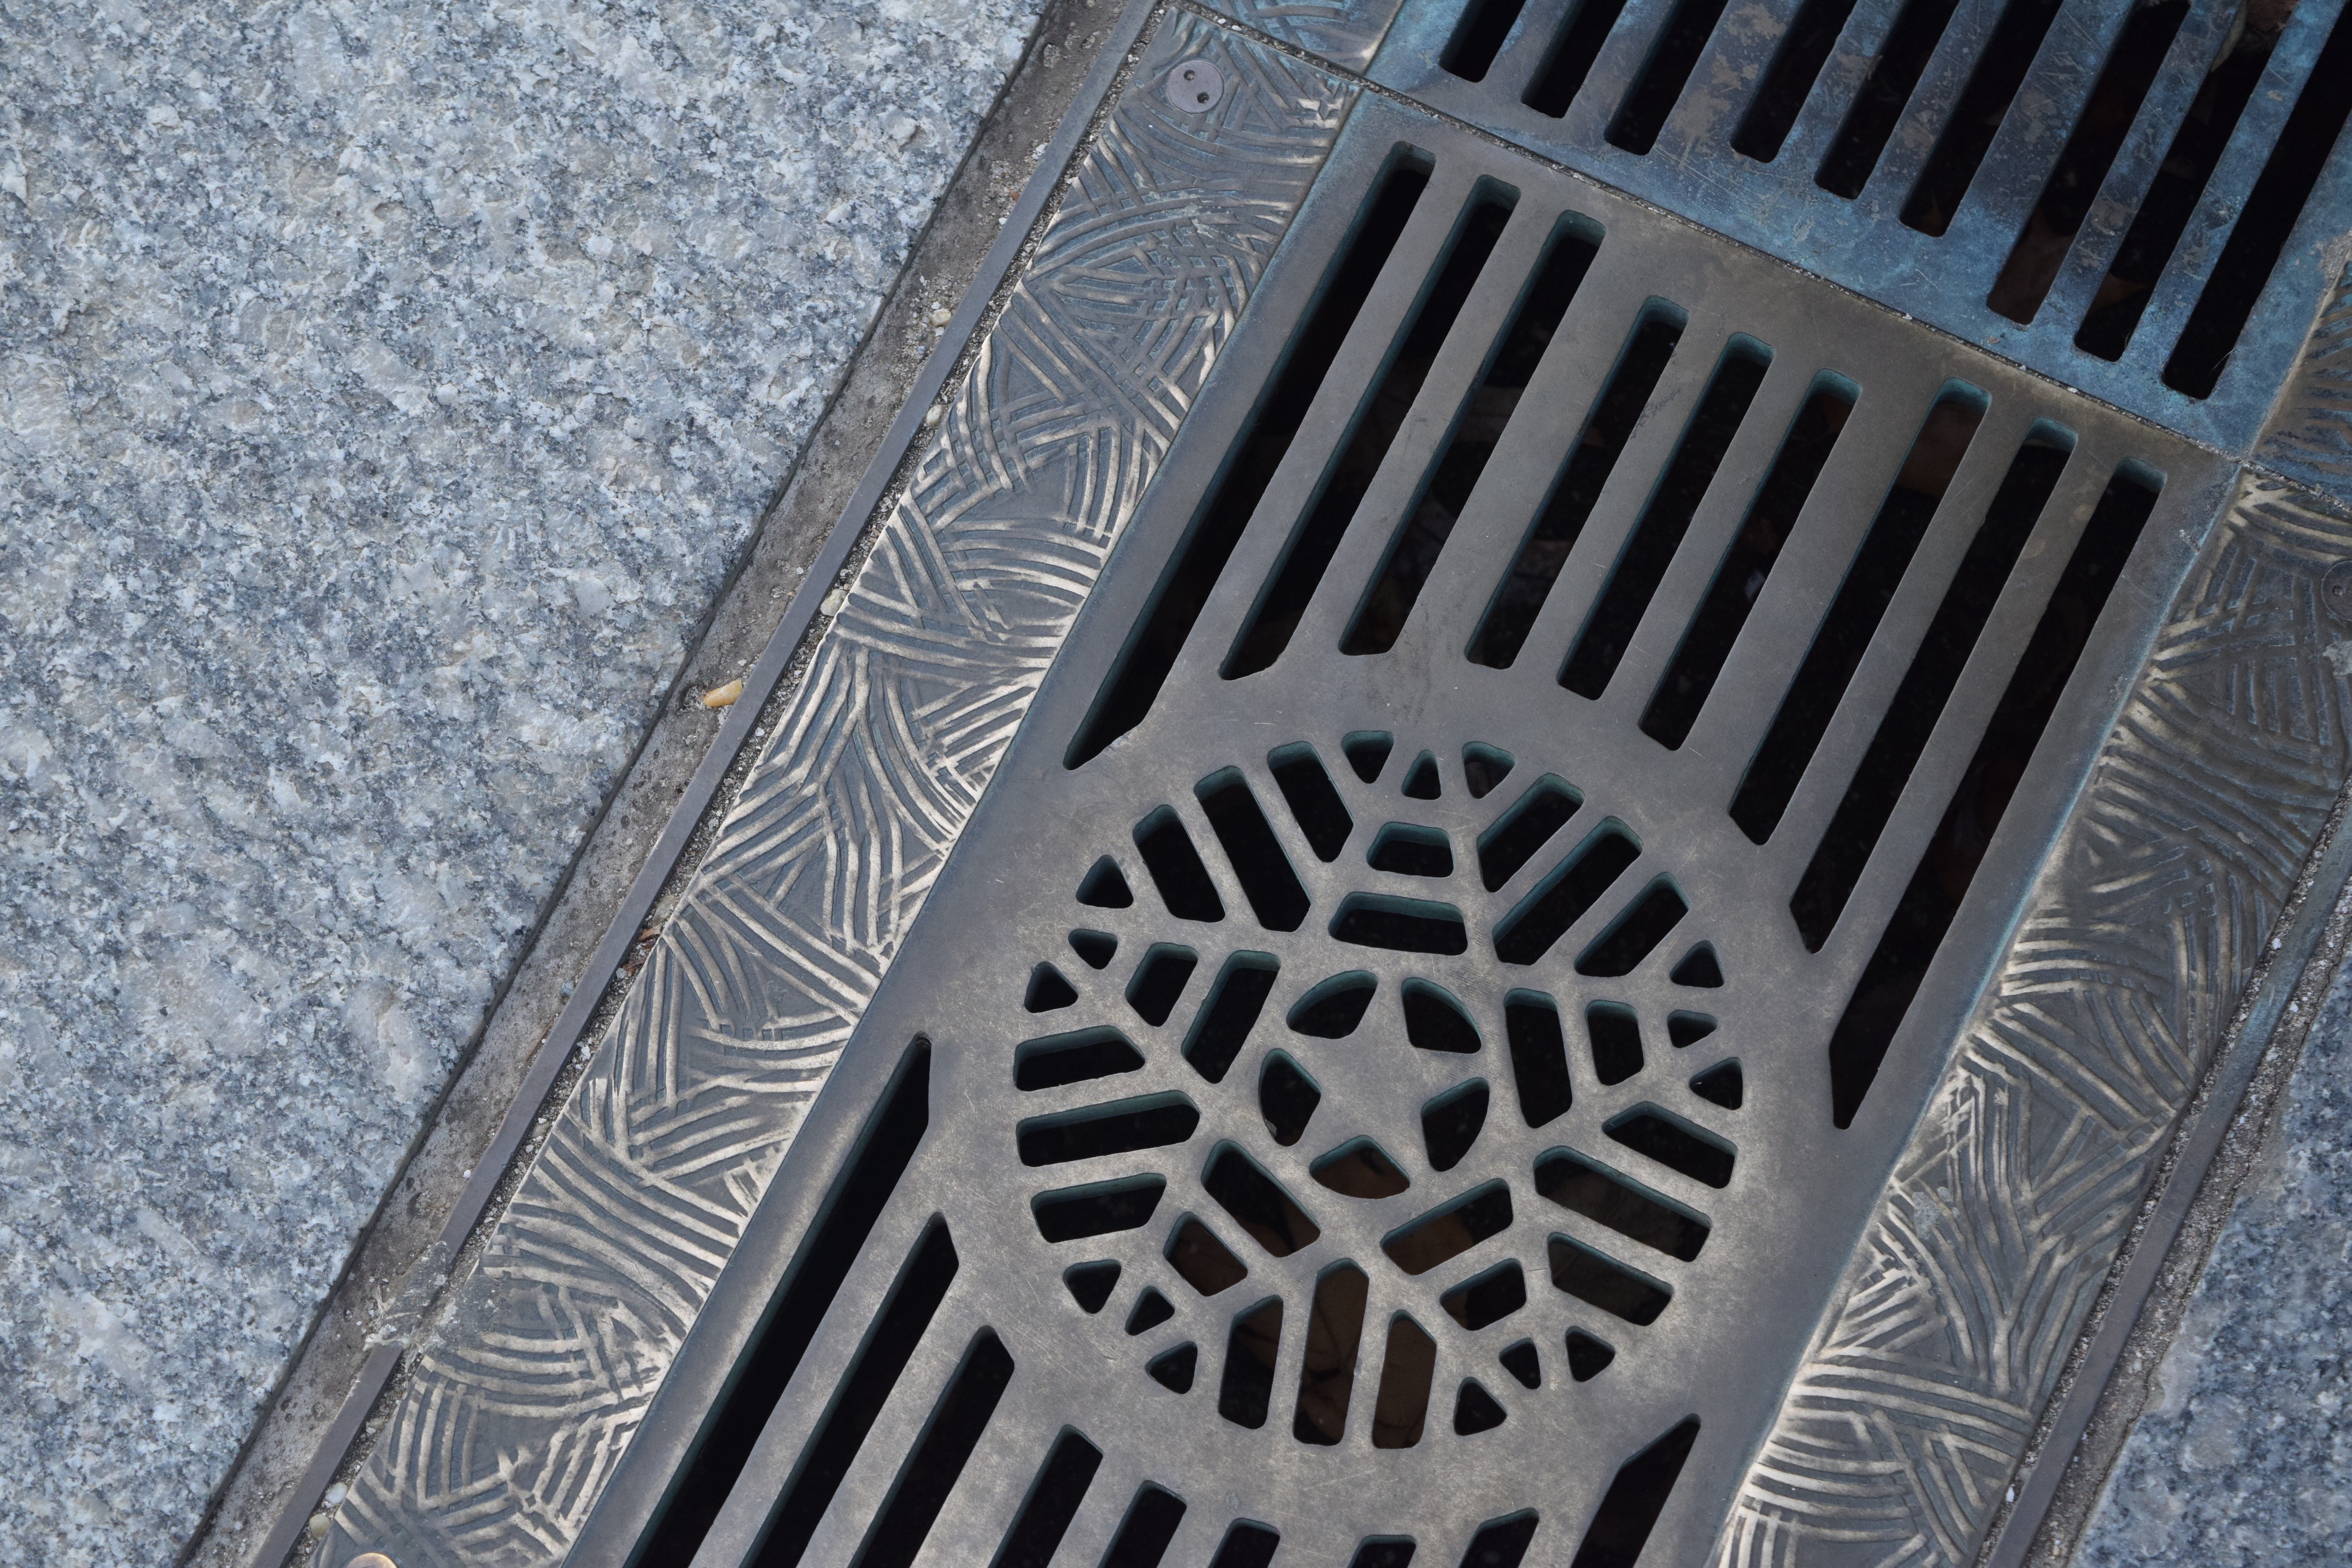
wing, abstract, architecture, structure, floor, city, urban, construction, geometric, metal, exterior, modern, material, tire, grate, design, iron, shape, tread, flooring, automotive tire